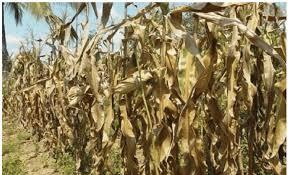
Mkulima huyu alipanda mahindi lakini  kulingana na mimi hapa amehathirika kwa sababu mahindi zote zimekauka kabla hajachuna. Unajua kuchuna na uuze mara moja inasaidia sana kwa sababu utapata vitu za kununua.